Sky position (RA, Dec in degrees): 203.55, -2.272
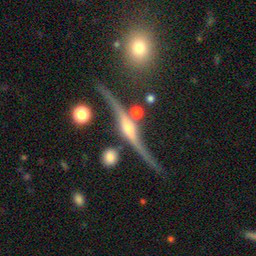
Galaxy morphology: Edge-on Galaxies with Bulge